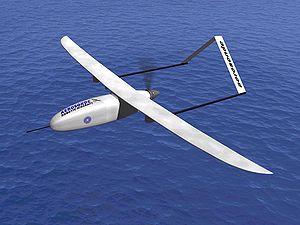
Ceci est la liste des drones et véhicules sans pilote utilisés dans les forces armées des États-Unis.